Galinhada
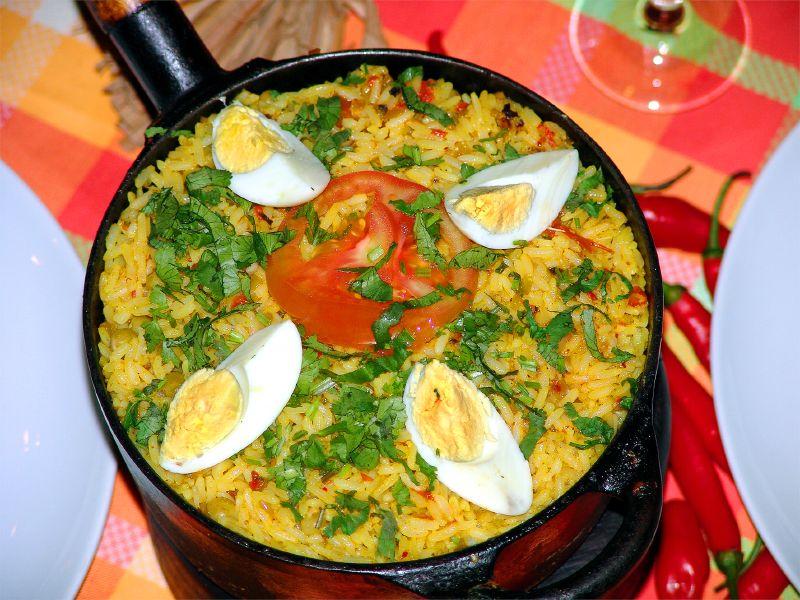
Also known as:
es - Spanish: Galinhada
fr - French: Galinhada
ko - Korean: 갈리냐다
pt - Portuguese: Galinhada
th - Thai: กาลีญาดา
uk - Ukrainian: Галінхада
Category: stew (chicken stew)
Cuisine: Brazilian
Associated cuisines: Brazilian
Area: Brazil
Countries: Brazil
Region: South America, , , ,
This dish is a stew of rice with chicken.